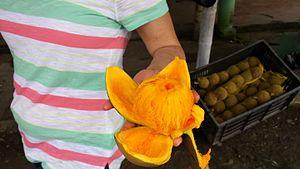
La sapote sud-américaine, aussi connue en espagnol sous le nom chupa chupa, est une espèce d'arbre fruitier de 40 à 45 mètres de haut qui pousse dans les forêts tropicales entre 1000 et 2000 mètres au dessus du niveau de la mer au Pérou, en Équateur, en Colombie et au Brésil.